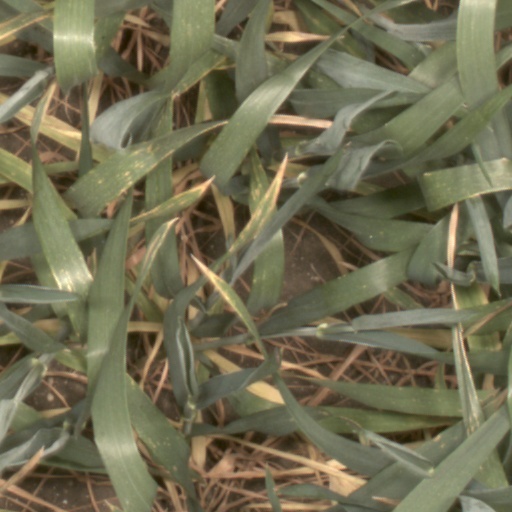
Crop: wheat